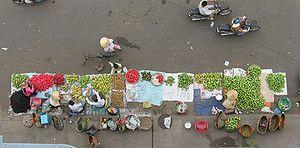
Vĩnh Long est une ville du sud du Việt Nam et la capitale de la province homonyme. Sa population s'élevait à 103 067 habitants en 2009.